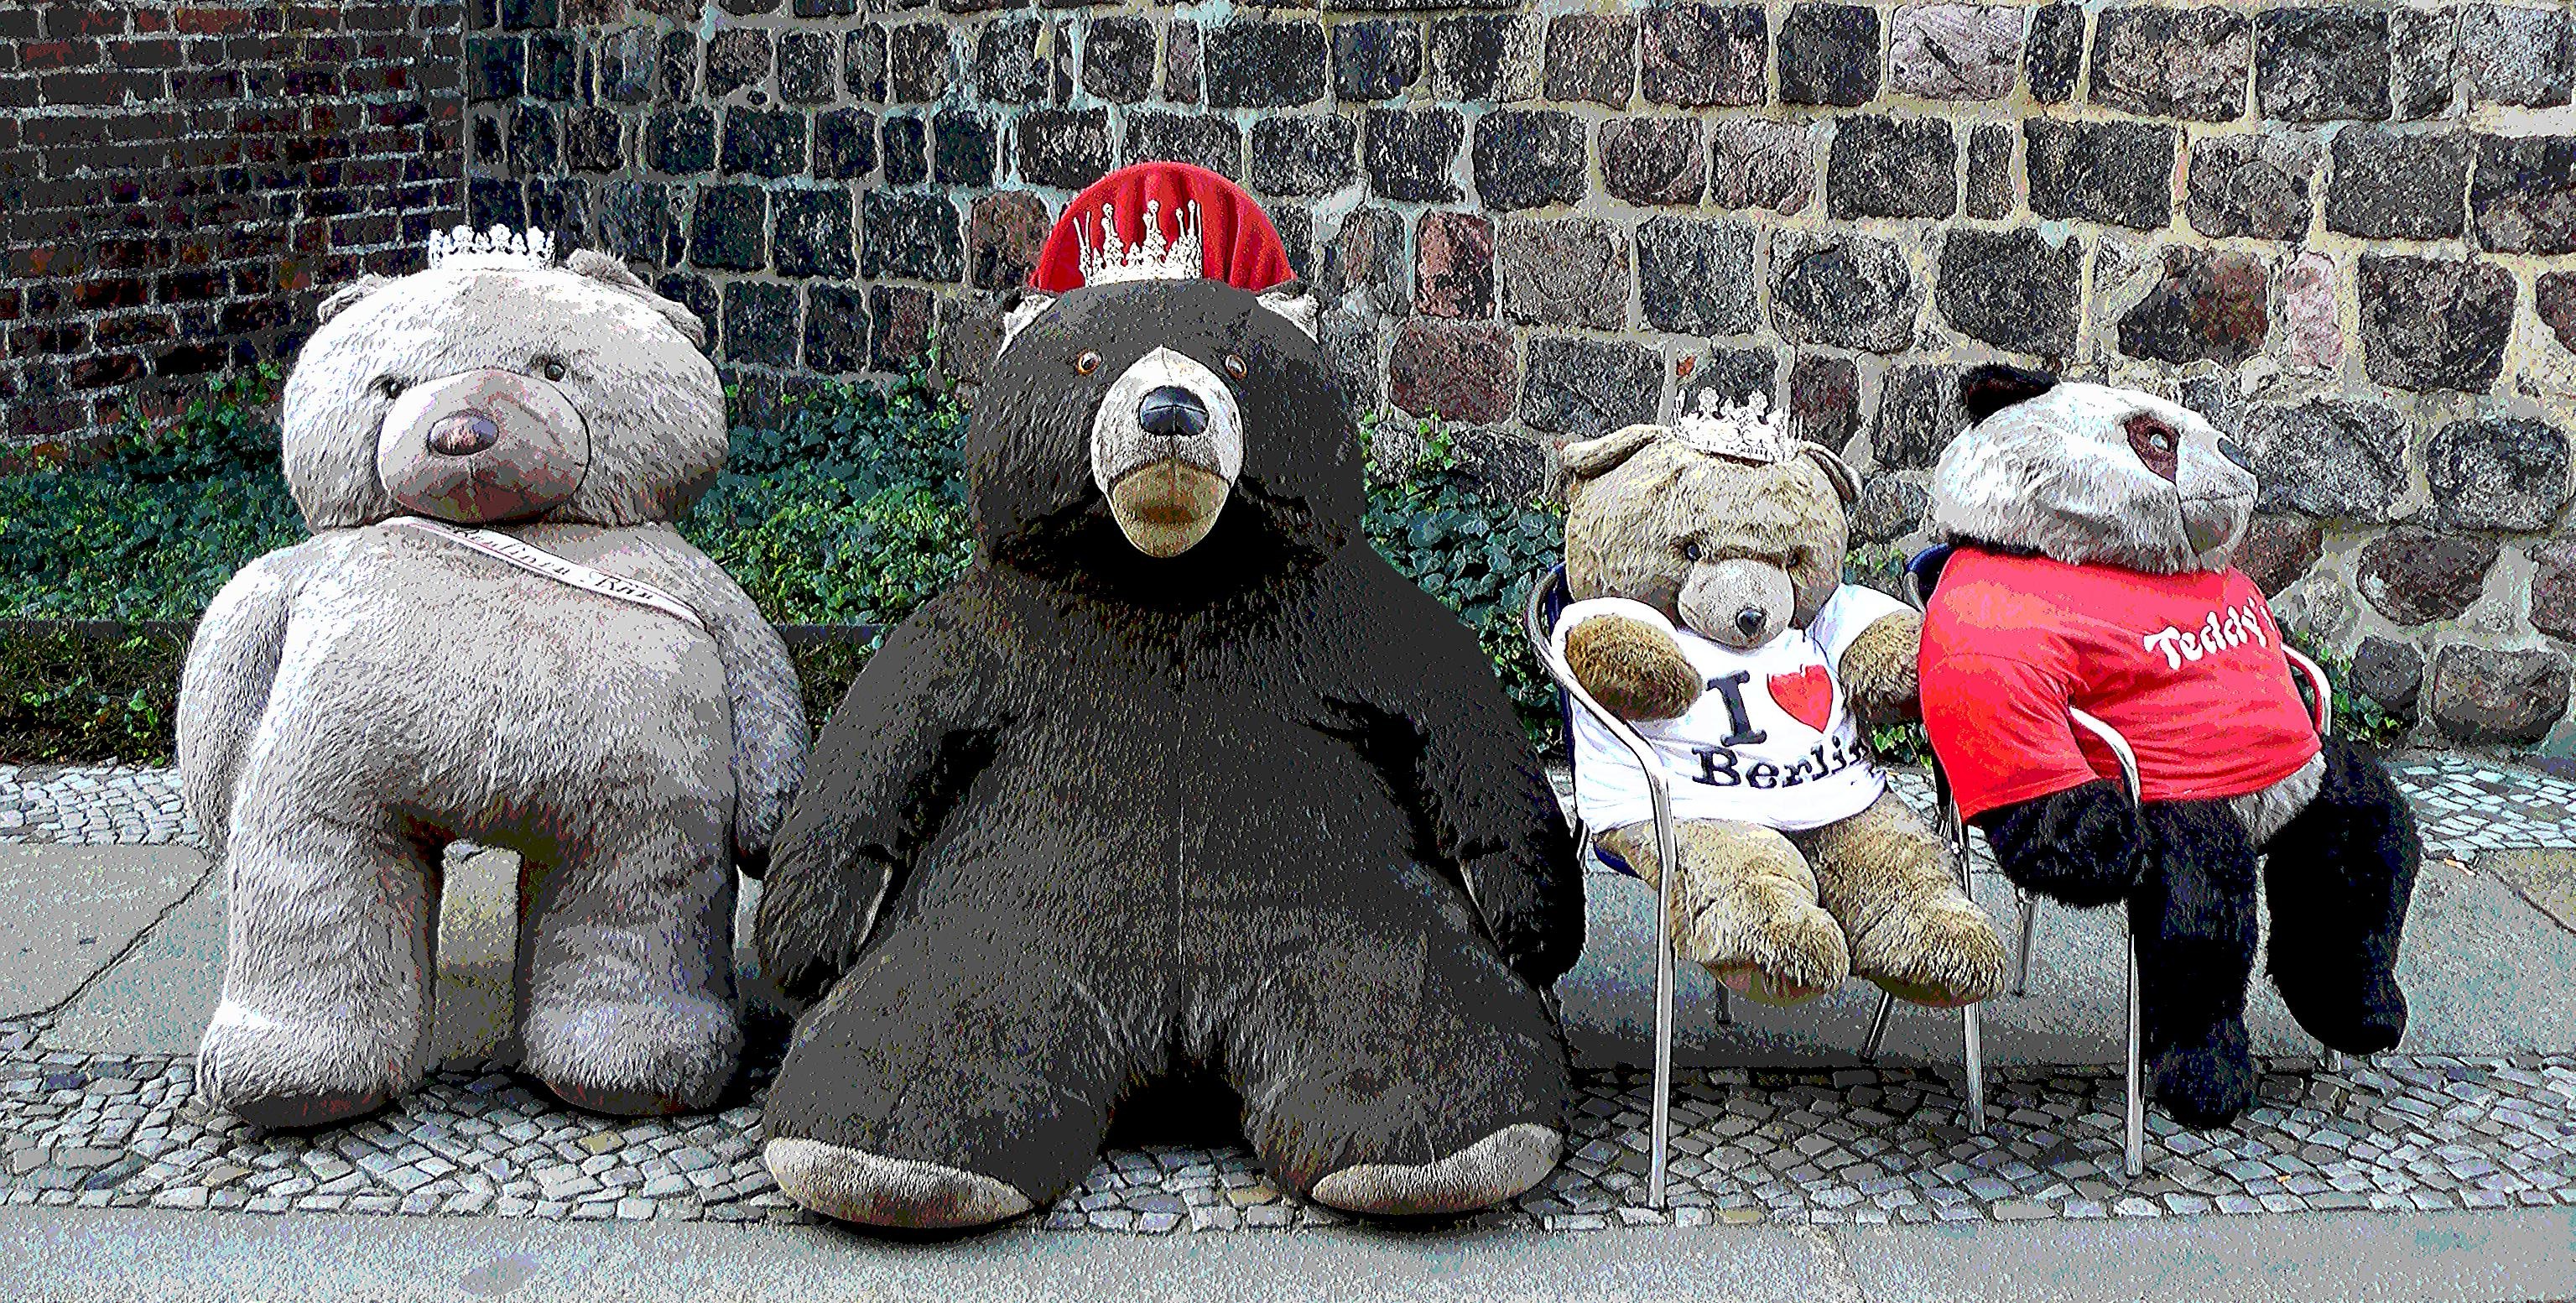
sweet, animal, cute, bear, fur, brown, landmark, rest, toy, teddy bear, lazy, animals, toys, bears, soft, stuffed animal, cuddly, animal world, teddy, children toys, light brown, soft toy, purry, stuffed toy, steiff animals, berliner b r